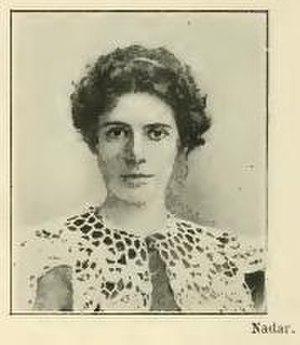
Jeanne Itasse-Broquet, née Marie Gabrielle Zoé Jeanne Itasse le 21 septembre 1865 à Paris et morte dans la même ville le 12 janvier 1941, est une sculptrice française.